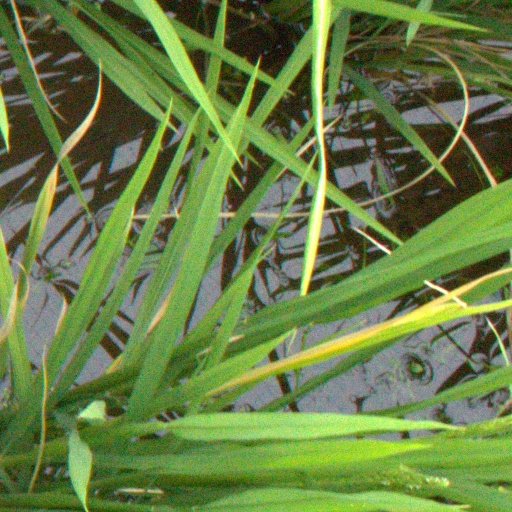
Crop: rice